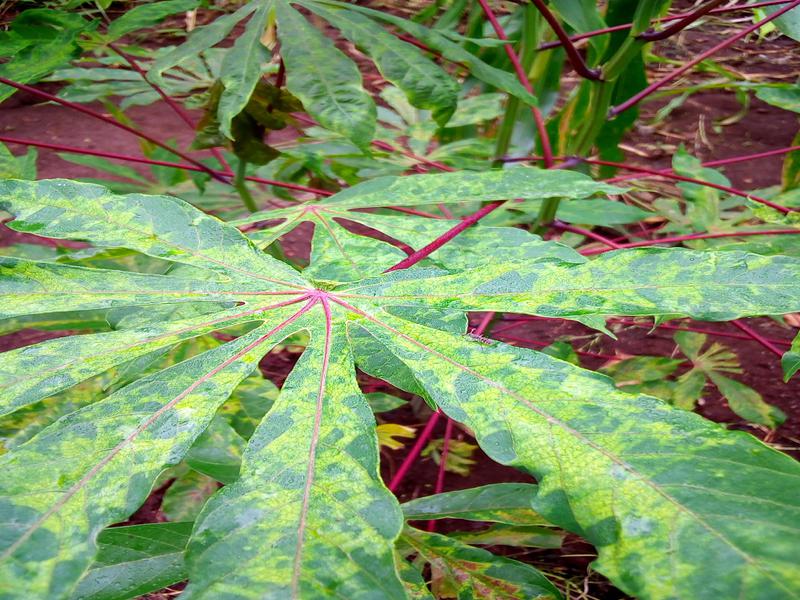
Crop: cassava
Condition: mosaic_disease